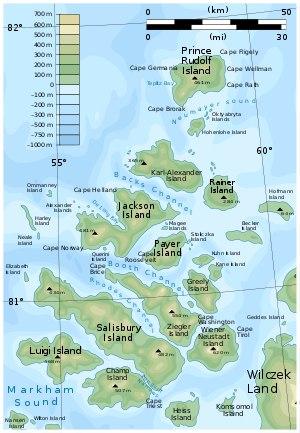
L'île Jackson ou île Frederick Jackson, en russe Остров Джексона, Ostrov Dzheksona, est une île de Russie située dans l'océan Arctique et faisant partie de la terre François-Joseph.